Elastin

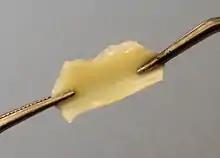
Stretched elastin isolated from bovine aorta

In the body, elastin is usually associated with other proteins in connective tissues. Elastic fiber in the body is a mixture of amorphous elastin and fibrous fibrillin. Both components are primarily made of smaller amino acids such as glycine, valine, alanine, and proline. The total elastin ranges from 58 to 75% of the weight of the dry defatted artery in normal canine arteries. Comparison between fresh and digested tissues shows that, at 35% strain, a minimum of 48% of the arterial load is carried by elastin, and a minimum of 43% of the change in stiffness of arterial tissue is due to the change in elastin stiffness.